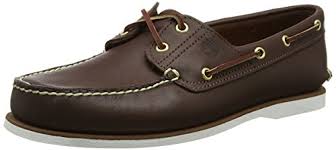
Label: Boat